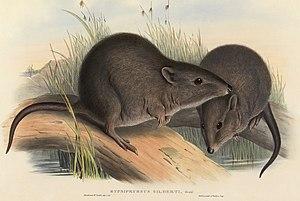
Le Potoroo de Gilbert est une espèce de marsupiaux australiens très menacée. On pense qu'il en reste une quarantaine en vie. Quatre d'entre eux ont été lâchés sur l'île Pelée pour y être à l'abri des prédateurs. Le nom de l'animal est dû à l'explorateur et naturaliste anglais John Gilbert qui a été le premier à le décrire.